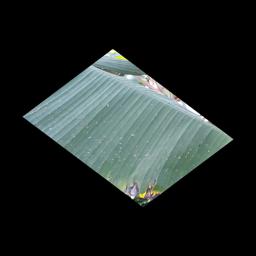
Label: BLACK SIGATOKA